Revolutionary 3rd Army

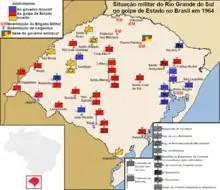

The Revolutionary 3rd Army was the unified command of the Brazilian Army forces that joined the 1964 Brazilian coup d'état in the South region of the country. It emerged on April 2 by the self-proclamation of General Mário Poppe de Figueiredo, in charge of the 3rd Infantry Division in Santa Maria, as commander of the 3rd Army. Revolution was the self-designation of the coup d'état. The 3rd Army was based in Porto Alegre and commanded by General Ladário Pereira Teles, loyal to the João Goulart government and opposed to the coup. With Goulart's departure from Porto Alegre and the triumph of the coup over his government, on April 3 Ladário gave up his command and Poppe de Figueiredo took over the 3rd Army in Porto Alegre, ending the duality of command.